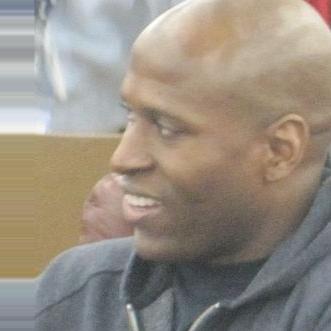
Age: 26